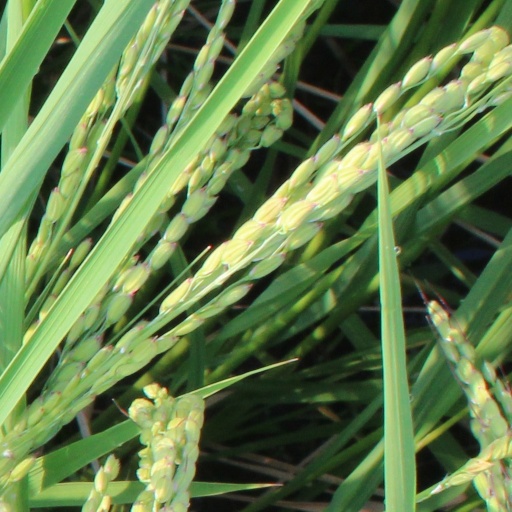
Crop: rice